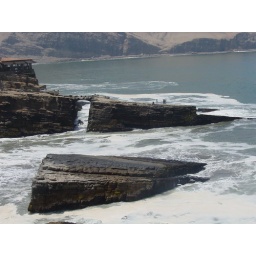
a cool rock thingy on the beach in lima